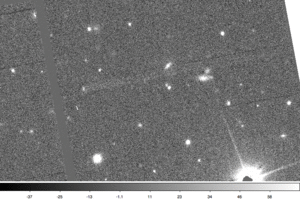
2015 TB₁₄₅, est un astéroïde géocroiseur potentiellement dangereux de la famille Apollon mesurant entre 280 et 620 mètres de diamètre. Il est passé à environ 1,27 distance lunaire de la Terre le 31 octobre 2015, ce qui lui a valu le surnom d'« astéroïde d'Halloween » ou de « citrouille » ou ses variantes.